Tiraspol

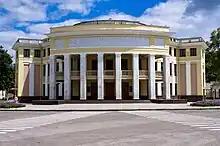

On 1 July 2005, the Lucian Blaga Lyceum, a high school with Romanian as its language of instruction, was registered as a Transnistrian non-governmental establishment. The registration of six Romanian language schools has been the subject of negotiations with the government since 2000. The tension increased in the summer of 2004, when the Transnistrian authorities forcibly closed the schools that taught using the Latin script. According to the official PMR view, this is considered as Romanian. "Moldovan", written in the Cyrillic script, is one of the three official languages in the PMR; Romanian is not. Some economic measures and counter-measures were taken on both banks of the Dniester.